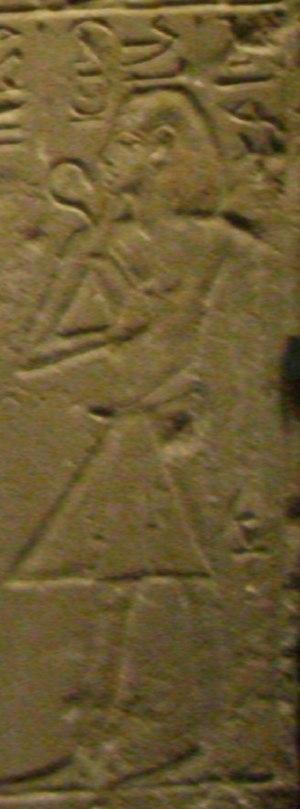
Menkaouhor Kaiu est un ancien pharaon égyptien de l'Ancien Empire. Il est le septième souverain de la Vᵉ dynastie, il régna aux alentours de -2389 à -2381.